Primrose, Rhode Island

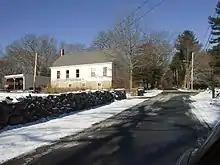
Historic Grange Building (1887) on Grange Road in Primrose near Rocky Hill Road, pictured in 2013

The geography of Primrose was drastically changed by the Wisconsin glaciation between 70,000 and 10,000 years ago. This glaciation or "Ice Age" created a more rugged terrain, and deposited granite throughout the landscape. As a result of this rugged terrain, this area has many peaks and valleys, which leads to many wetlands. This area is less built up than the other villages in North Smithfield, partly because of the geography, and partly because the area is not part of the mill village of Slatersville.